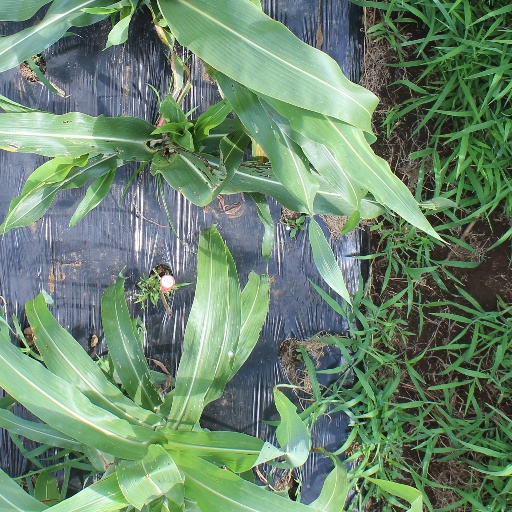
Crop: sorghum